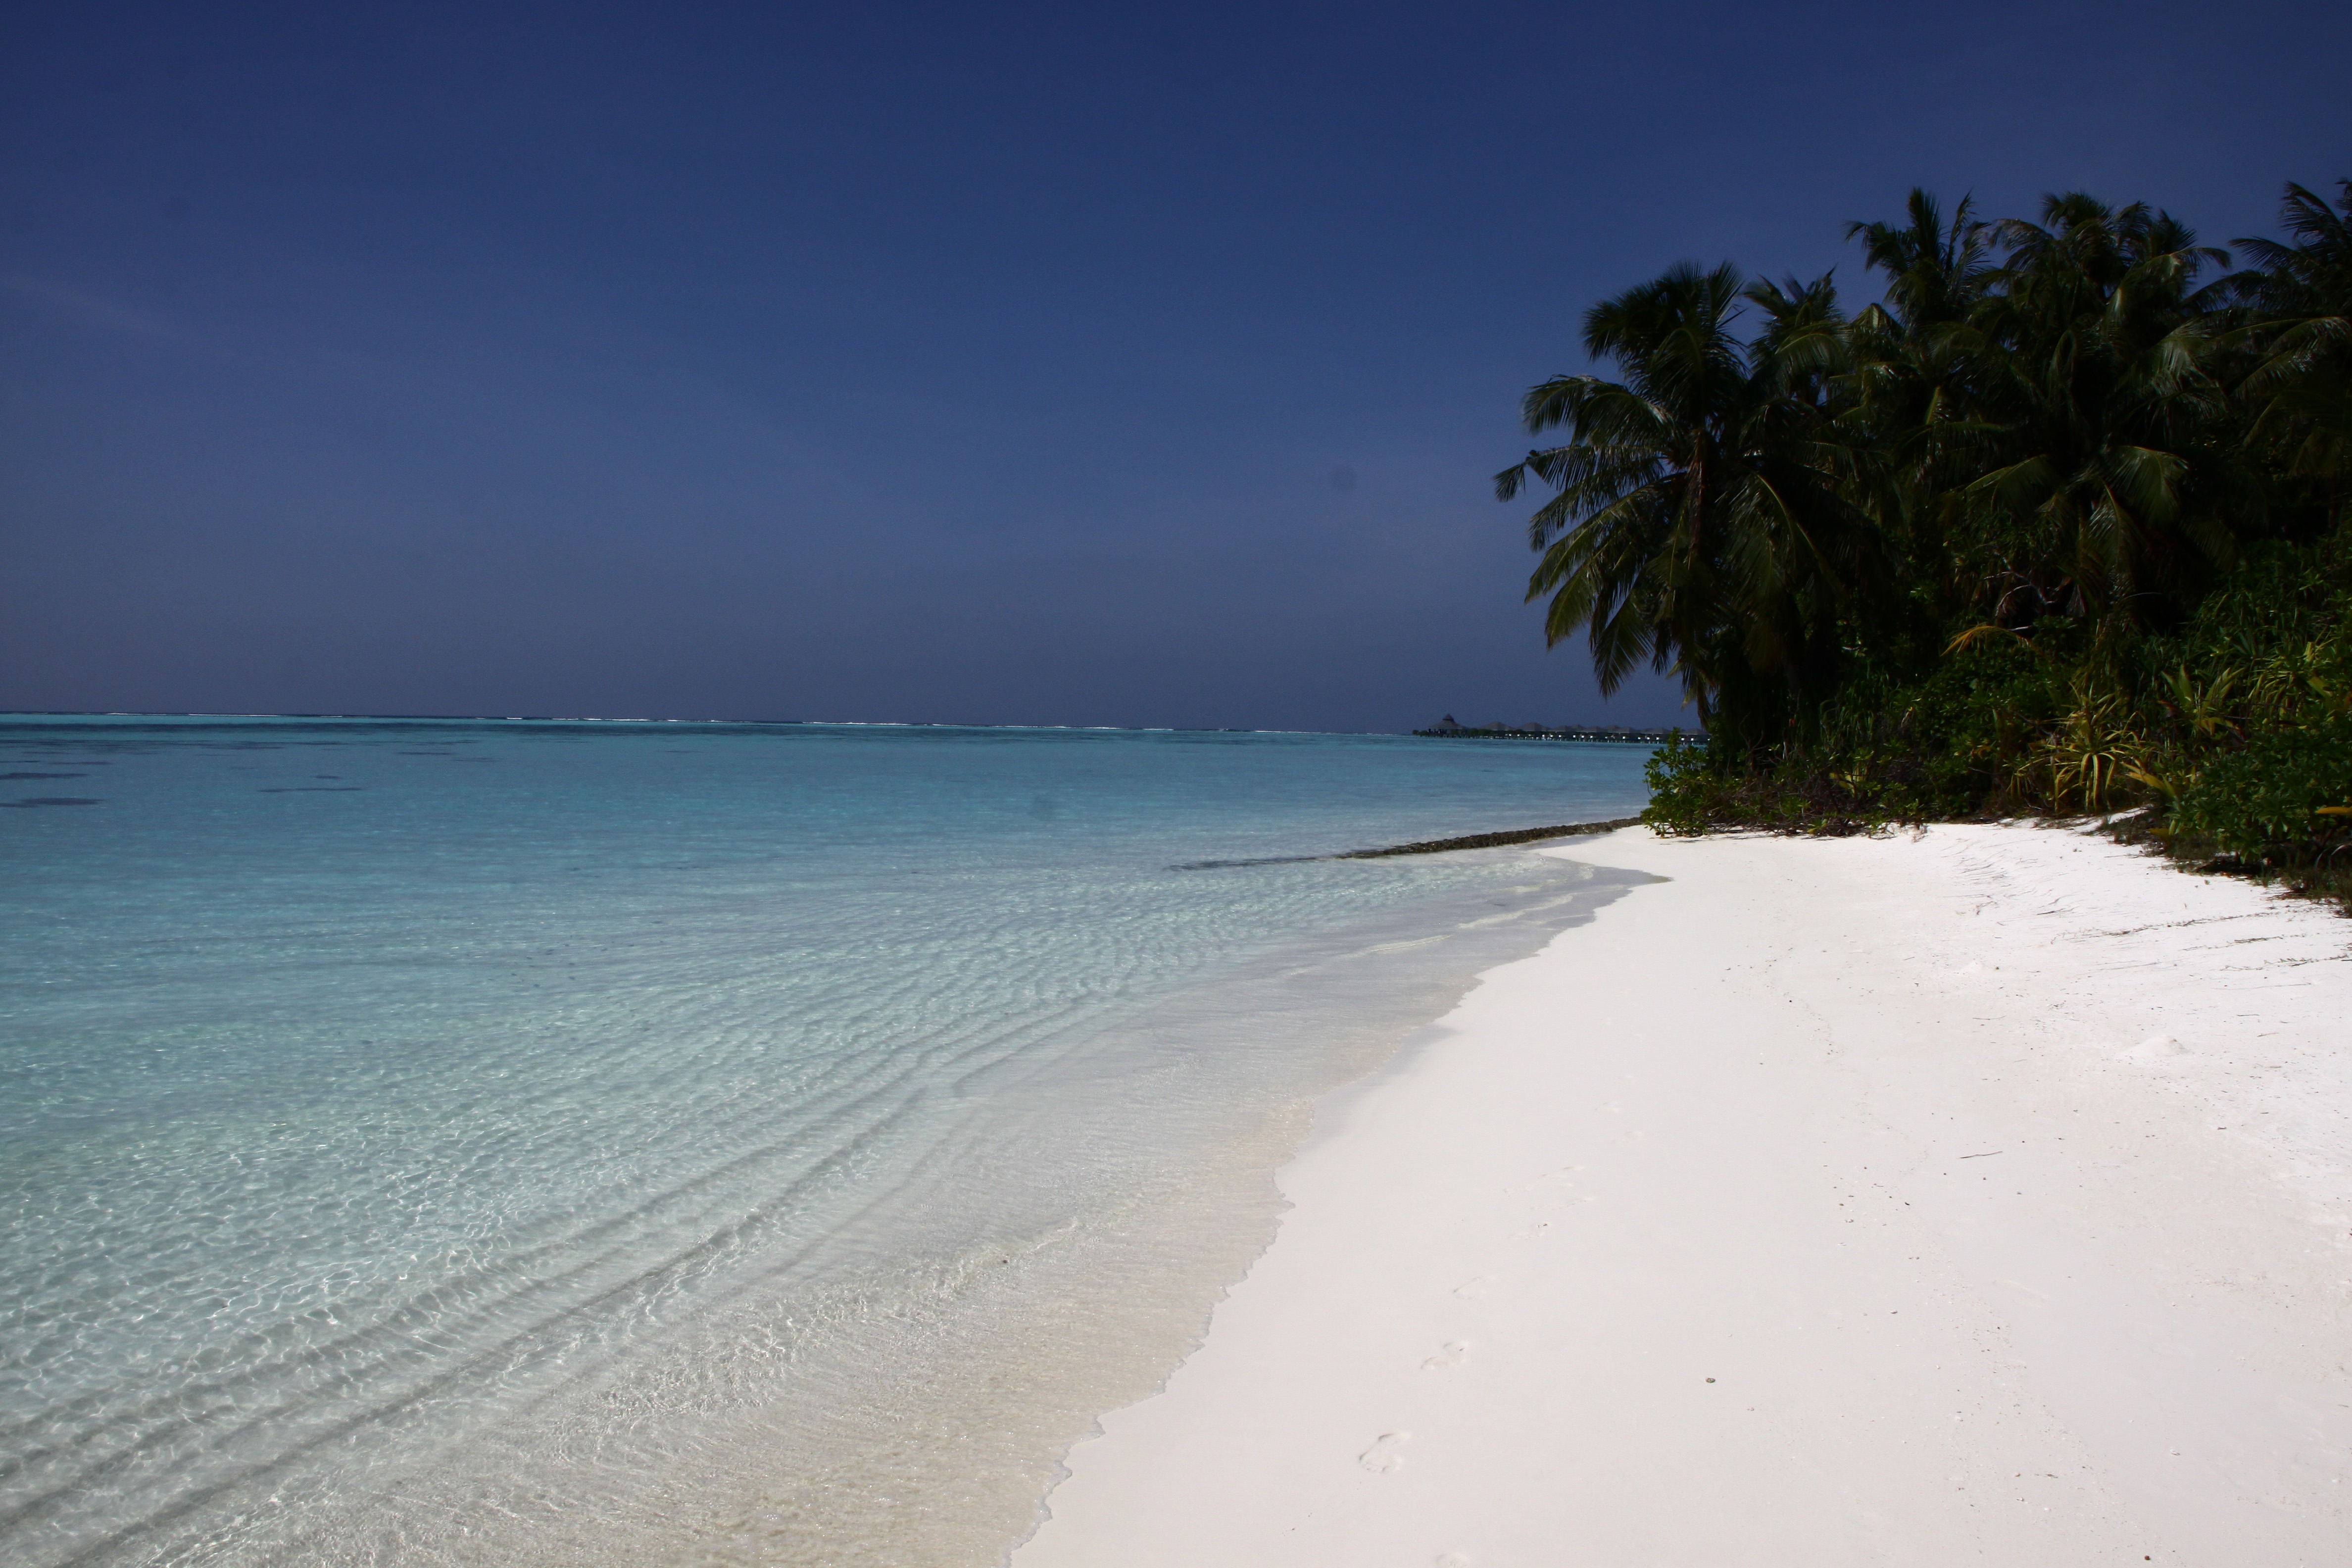
beach, sea, coast, water, sand, ocean, horizon, shore, wave, vacation, bay, body of water, cape, maldives, wind wave